Haggerston railway station

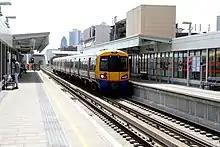
Station platforms

The station was opened to the general public on 27 April 2010 with a limited service running between Dalston Junction and or . On 23 May 2010 services were extended from New Cross Gate to West Croydon or , whilst through trains to began operating at the December 2012 timetable change.